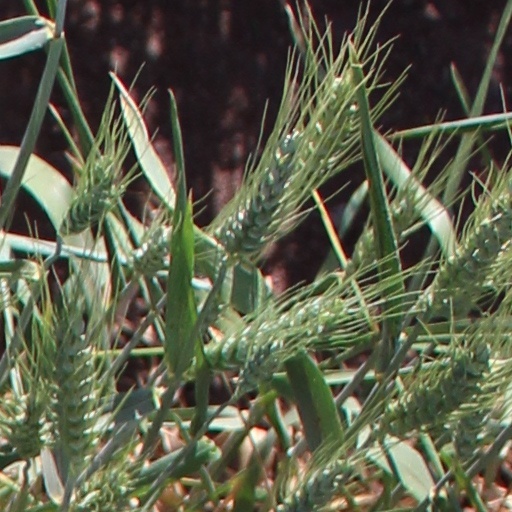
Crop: wheat